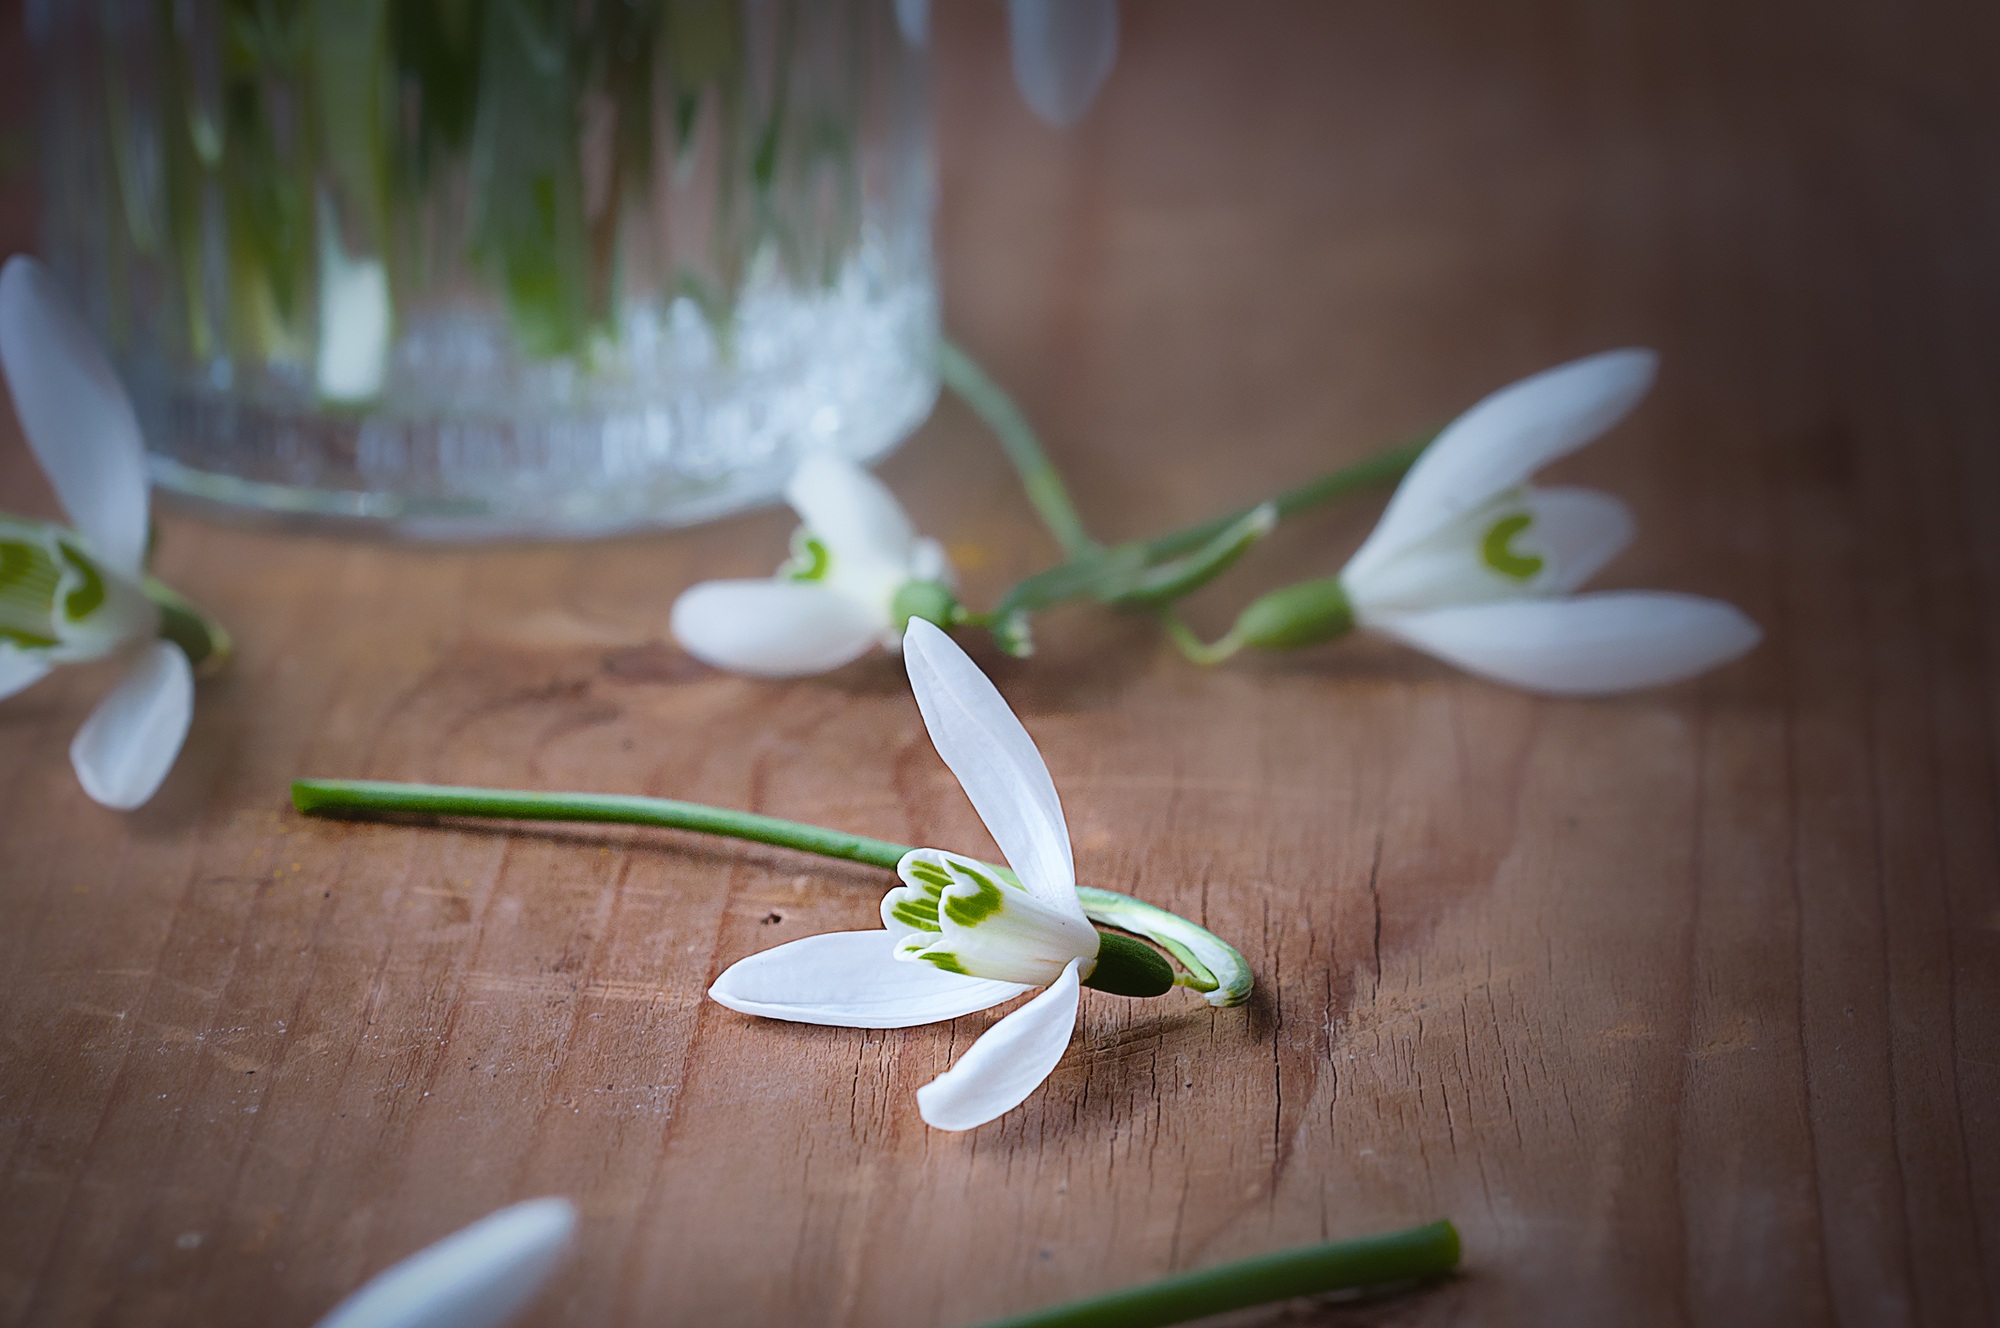
plant, white, leaf, flower, petal, food, green, produce, close, flora, flowers, close up, snowdrop, early bloomer, spring flower, macro photography, flavor, flowering plant, land plant